Crosscountry (video game series)

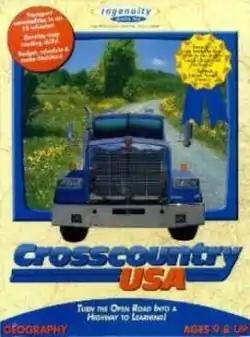

Crosscountry is a series of educational video games for North American students (grade one through grade nine). The games are published by Ingenuity Works, a Vancouver-based company originally known as Didatech Software.